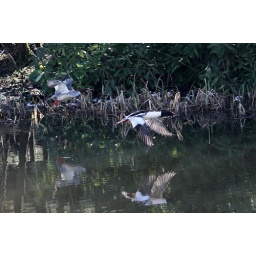
pair of goosanders - female and male -in flight over forth and clyde canal (Mergus merganser)